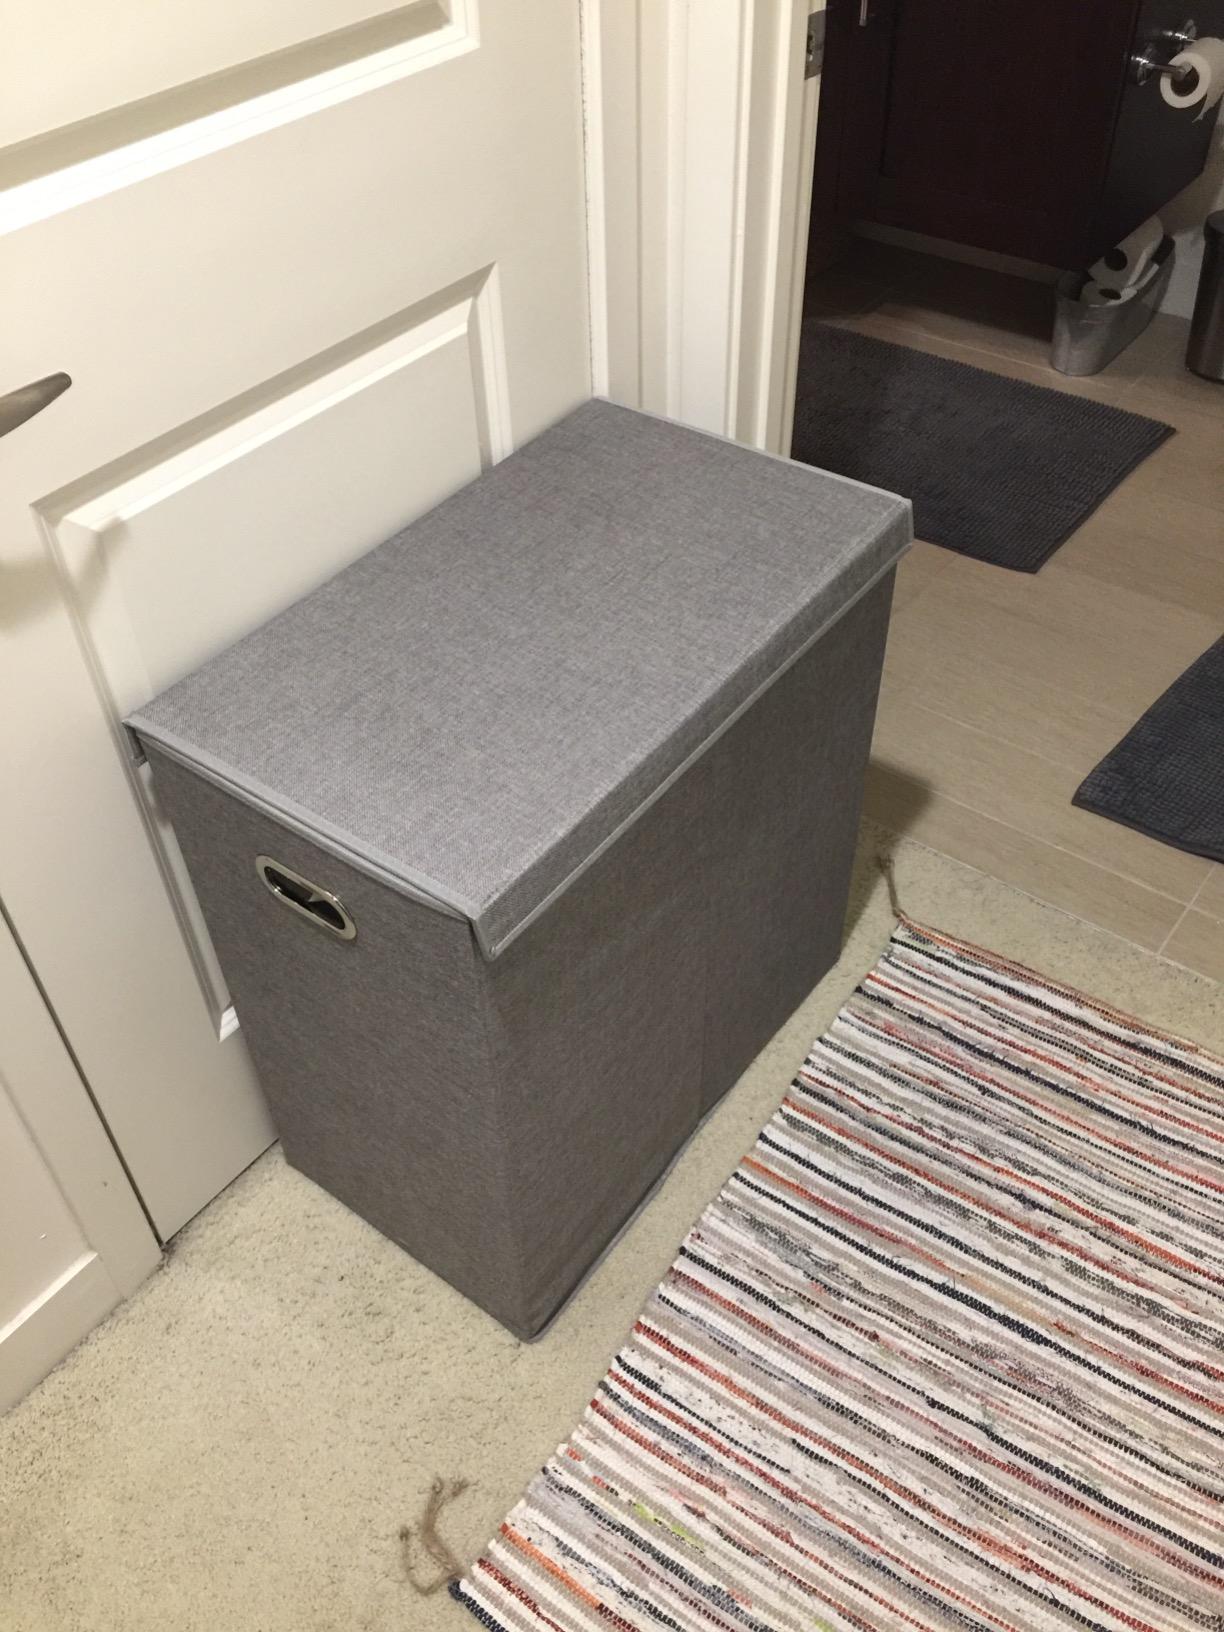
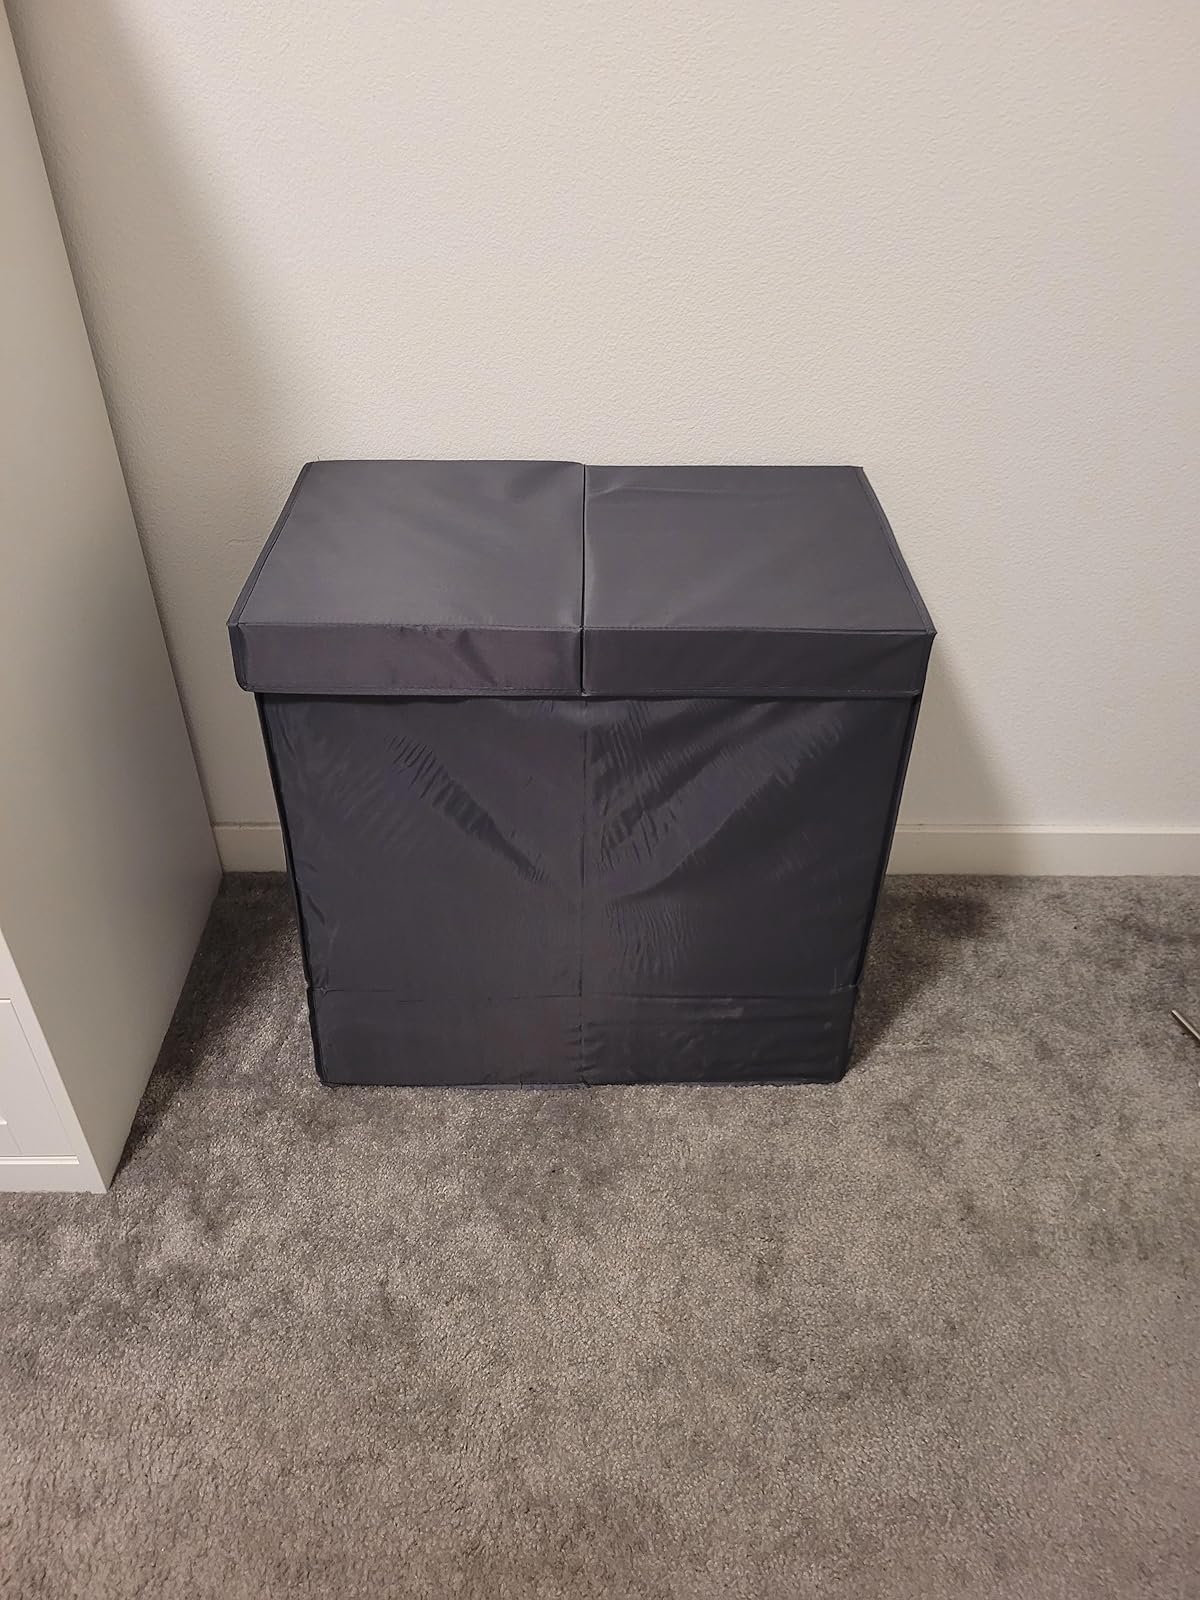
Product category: items_hamper
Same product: yes